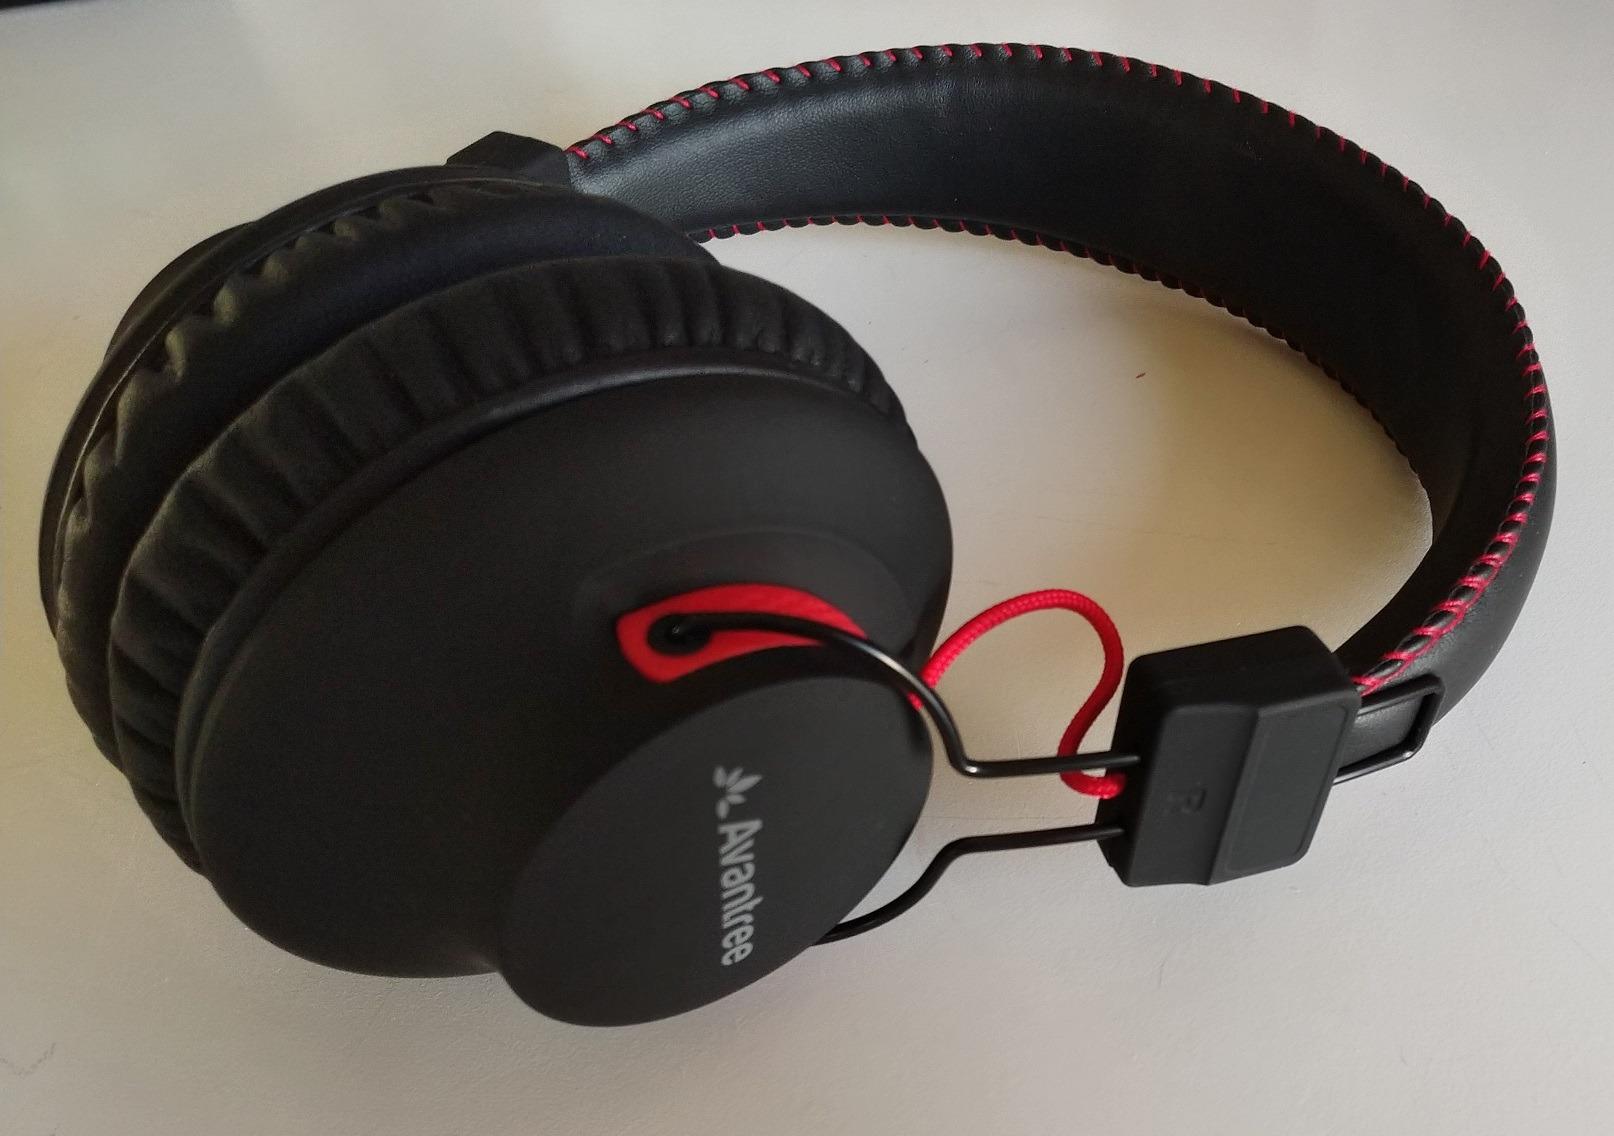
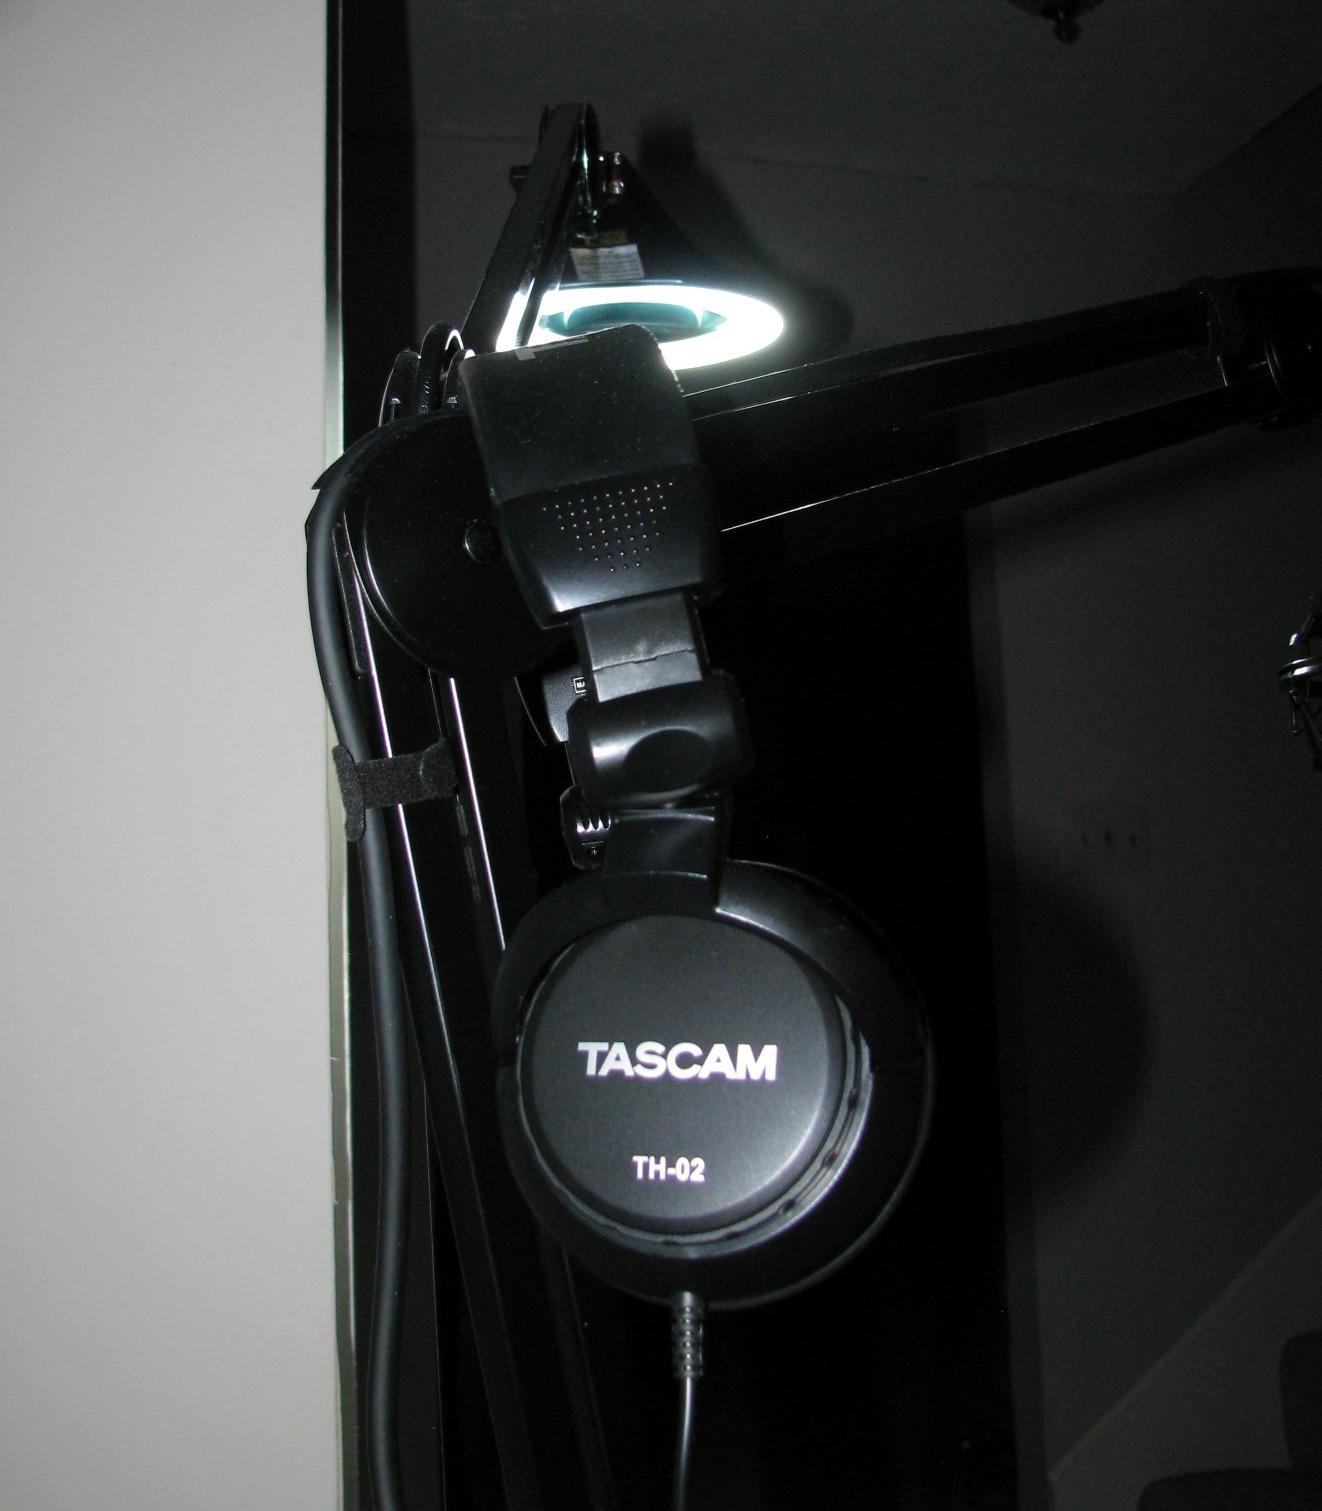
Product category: headphones
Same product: no